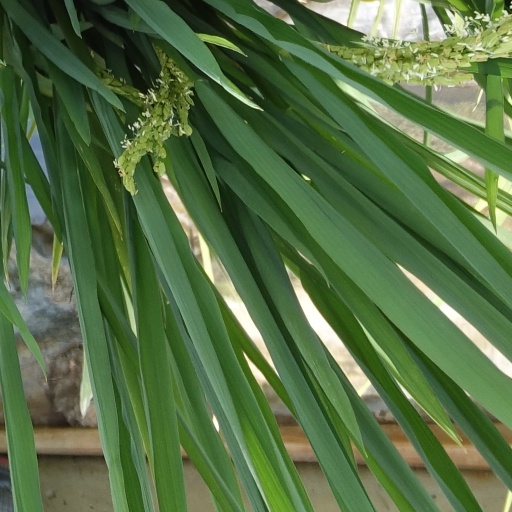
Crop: rice